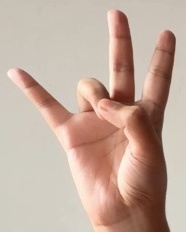
ASL sign: 7